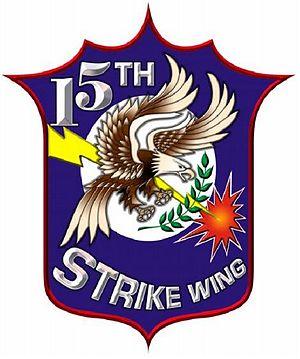
La Philippine Air Force est la force aérienne des Philippines, son nom officiel en Filipino est Hukbong Panghimpapawid ng Pilipinas.